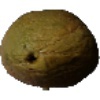
Label: Papaya 1